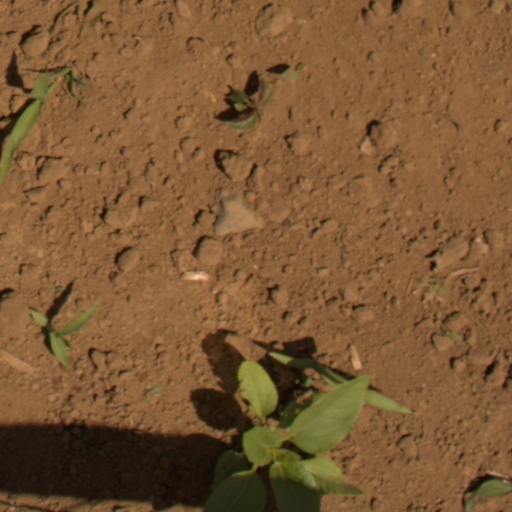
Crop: Jerusalem artichoke